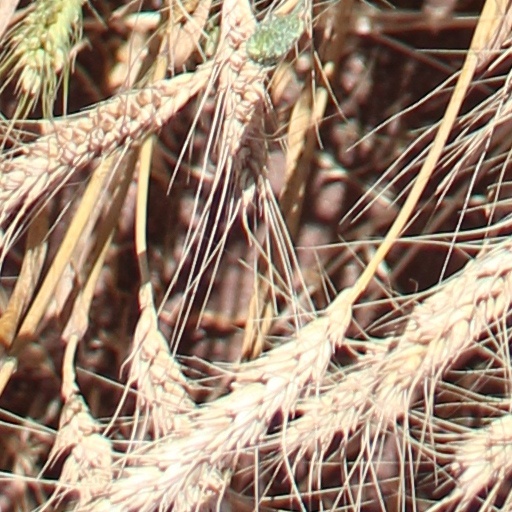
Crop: wheat